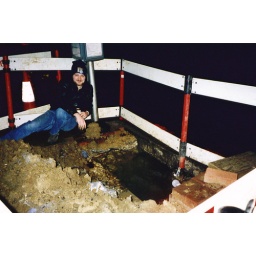
Barry builds a sand castle and enjoys a nice sit-down at a random rockpool by a bus stop on New Cross Road.